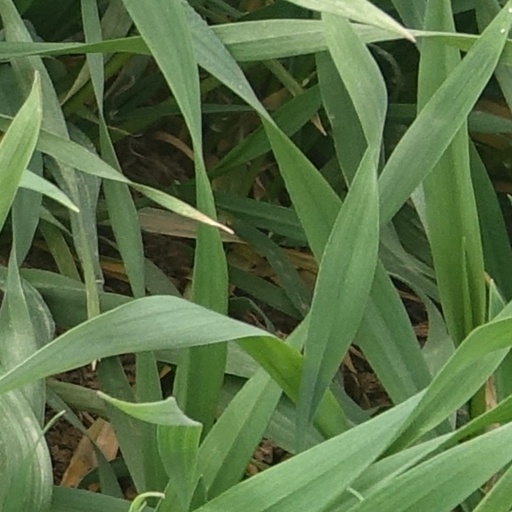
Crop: wheat